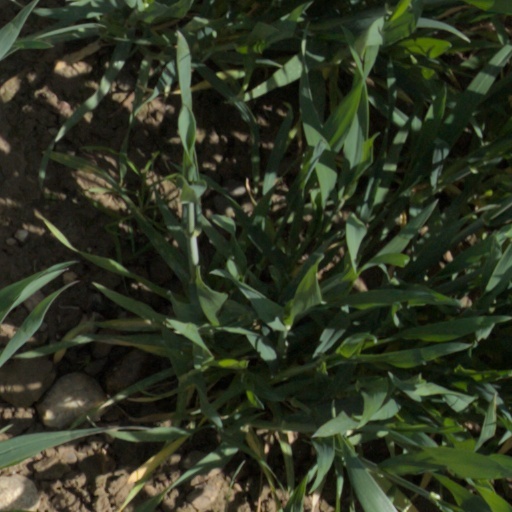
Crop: wheat